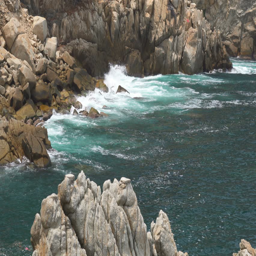
cliffs on the coastline of bay with azure water in summer sunny day